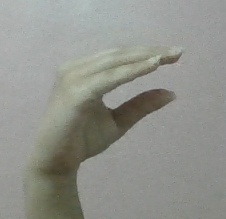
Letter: jeem